Ezhai Jaathi

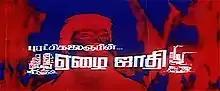
Title card

Ezhai Jaathi is a 1993 Indian Tamil-language political action drama film written and directed by Liaquat Ali Khan. The film stars Vijayakanth and Jaya Prada. It was released on 19 February 1993.